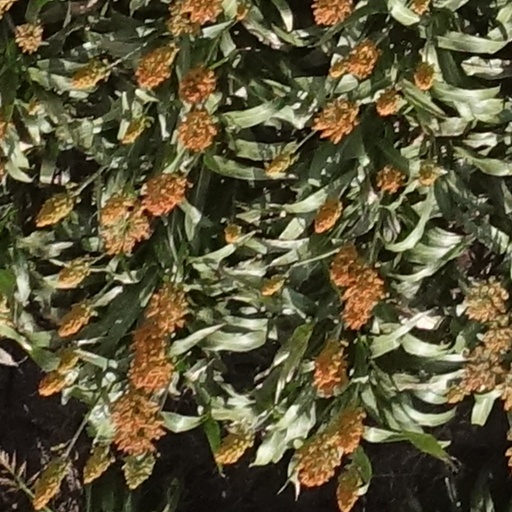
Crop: sorghum